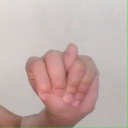
अक्षर: न